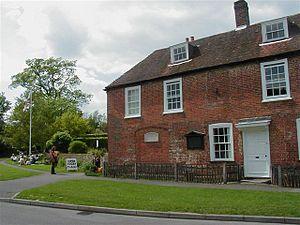
Chawton est un village et une paroisse civile d'Angleterre, dans le Hampshire. Le village se trouve à 2,5 km de Alton, juste au sud de la route A31 qui va de Farnham à Winchester, à l'intérieur du parc national des Downs du Sud.
Cassandra Elizabeth Austen est la sœur aînée de Jane Austen, ainsi qu'une aquarelliste anglaise amateur. Tout au long de sa vie, elle demeure la confidente et la meilleure amie de sa sœur, au sein d'une famille unie où elles ont par ailleurs six frères. Après la mort aux Caraïbes de son fiancé, Thomas Fowle, Cassandra ne se mariera jamais, comme d'ailleurs sa sœur Jane.
Jane Austen [ˈd͡ʒeɪn ˈɒstɪn], née le 16 décembre 1775 à Steventon, dans le Hampshire en Angleterre, et morte le 18 juillet 1817 à Winchester, dans le même comté, est une femme de lettres anglaise.
Le Jane Austen's House Museum est un petit musée privé dans le village de Chawton, près d'Alton, dans le Hampshire, en Angleterre. Il occupe la maison du XVIIᵉ siècle dans laquelle la romancière Jane Austen passa les huit dernières années de sa vie, et où elle écrivit Mansfield Park, Emma, et Persuasion.